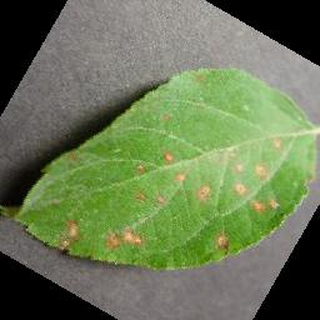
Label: apple_cedar_apple_rust